Endeavour (TV series)

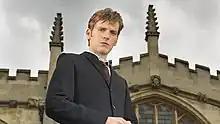
Shaun Evans as Endeavour Morse

Endeavour is a British television detective drama series on ITV. It is a prequel to the long-running "Inspector Morse" series. Shaun Evans portrays the young Endeavour Morse beginning his career as a detective constable, and later as a detective sergeant, with the Oxford City Police CID. "Endeavour" is the third of the Inspector Morse series, following the original "Inspector Morse" (1987–2000) and its spin-off, "Lewis" (2006–2015).